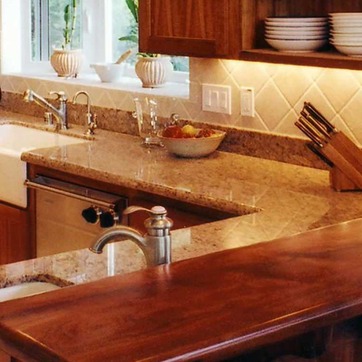
Material: polishedstone